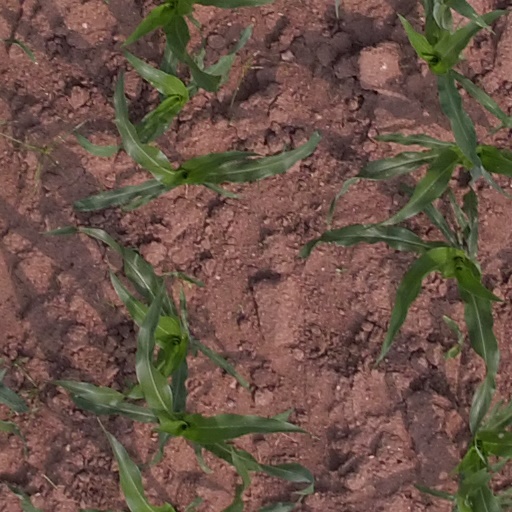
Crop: maize; corn